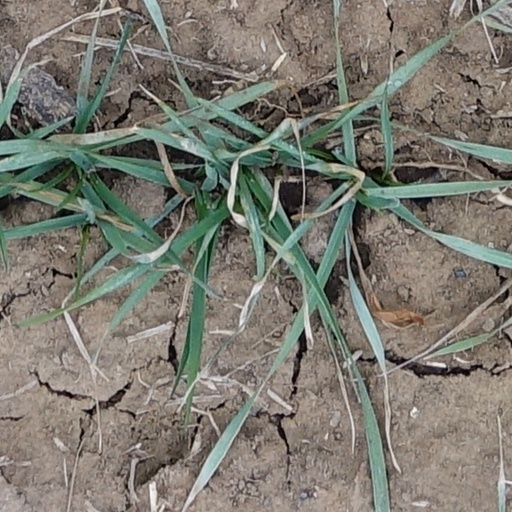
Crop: wheat